Mark Dominik Alscher

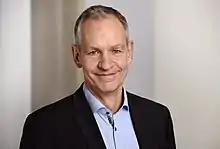
Mark Dominik Alscher (2022)

Mark Dominik Alscher (born 2 August 1963) is a German physician, managing director of Bosch Health Campus Stuttgart and distinguished professor at University of Tübingen. He is known for his work in the field of peritoneal dialysis, acute renal failures and medical expert systems.